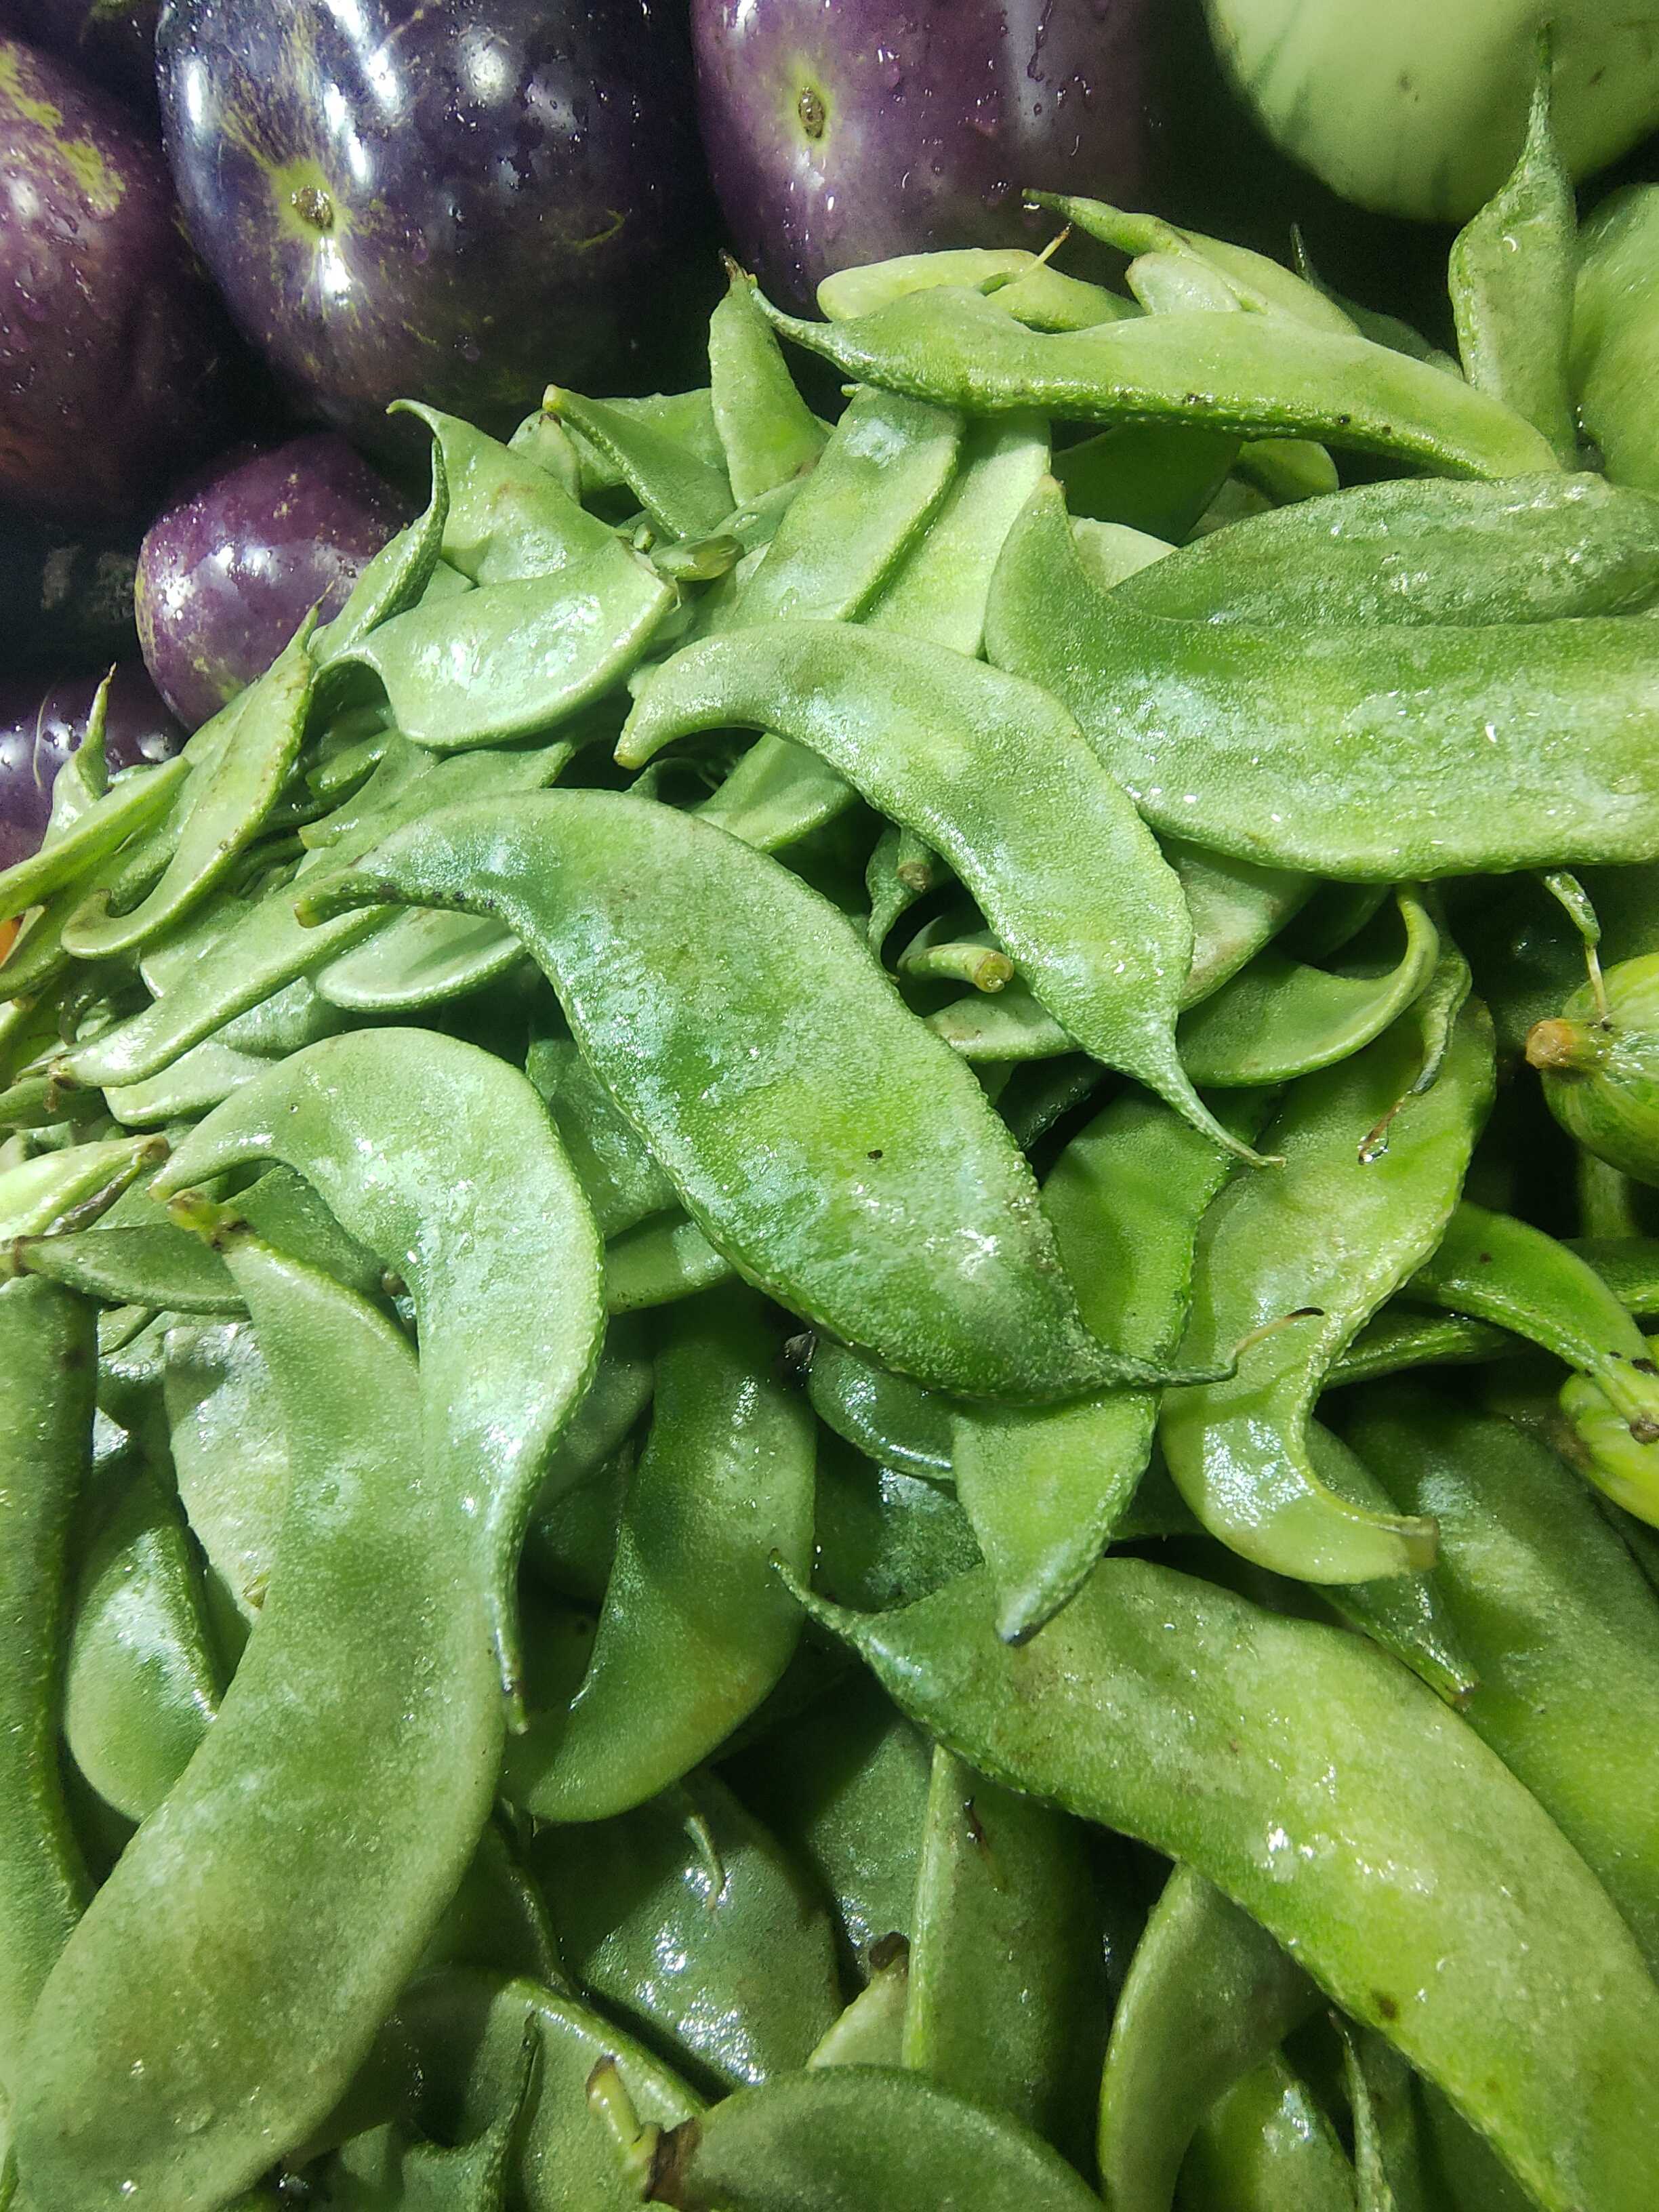
Label: Lablab purpureus